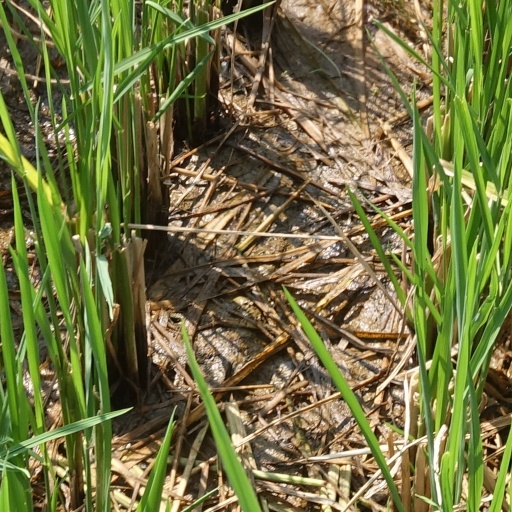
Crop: rice